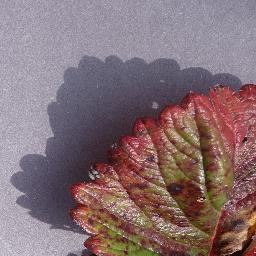
Label: Strawberry___Leaf_scorch